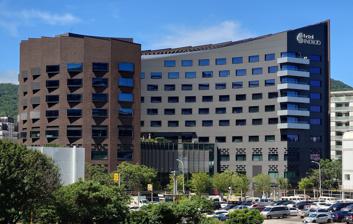
Building: Hotel Indigo Taipei North
Country: Taiwan
Year built: 2020
Hotel in Taipei, Taiwan Hotel Indigo Taipei North 臺北大直英迪格酒店 The view of the Hotel Indigo Taipei North General information Status Completed Type Hotel Address 200 Zhifu Road, Zhongshan District Town or city Taipei Country Taiwan Coordinates 25°04′59″N 121°33′36″E / 25.08306°N 121.56000°E / 25.08306; 121.56000 Opened 12 February 2020 Owner Hotel Indigo Other information Number of rooms 149 Public transit access Jiannan Road metro station Website Official website Hotel Indigo Taipei North is a hotel on Zhifu Road, Zhongshan District , Taipei , Taiwan. In 2016, it became part of the Hotel Indigo chain. It was invested and constructed by Yonghong Group and entrusted by the InterContinental Hotel Group to operate and manage it under the Hotel Indigo brand. It is the ninth business base of InterContinental Hotel in Taiwan and the third Indigo brand hotel. With a total of 149 rooms, the hotel started trial operations on 1 January  2020, and officially opened on 12 February 2020. The lower floors of the building houses a shopping center Chun Place , which opened in September 2020. See also Hotels portal ATT e Life Grand Mayfull Hotel Taipei Marriott Taipei References